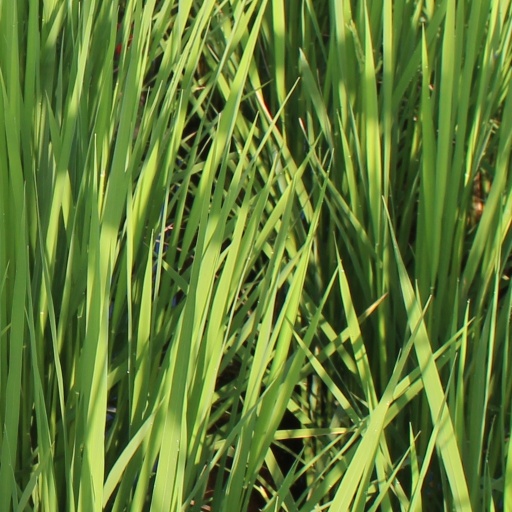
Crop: rice